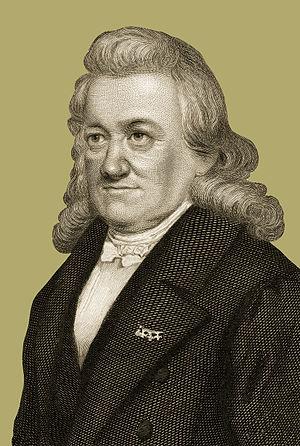
Johann Christian Friedrich Schneider est un compositeur, organiste, pianiste, chef d’orchestre et pédagogue allemand, né à Waltersdorf le 3 janvier 1786 et décédé à Dessau le 23 novembre 1853.